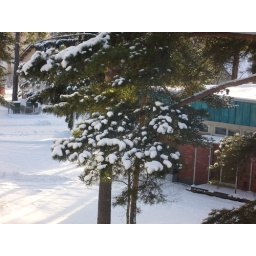
A pine tree outside my apartment waits for spring under a coat of snow.